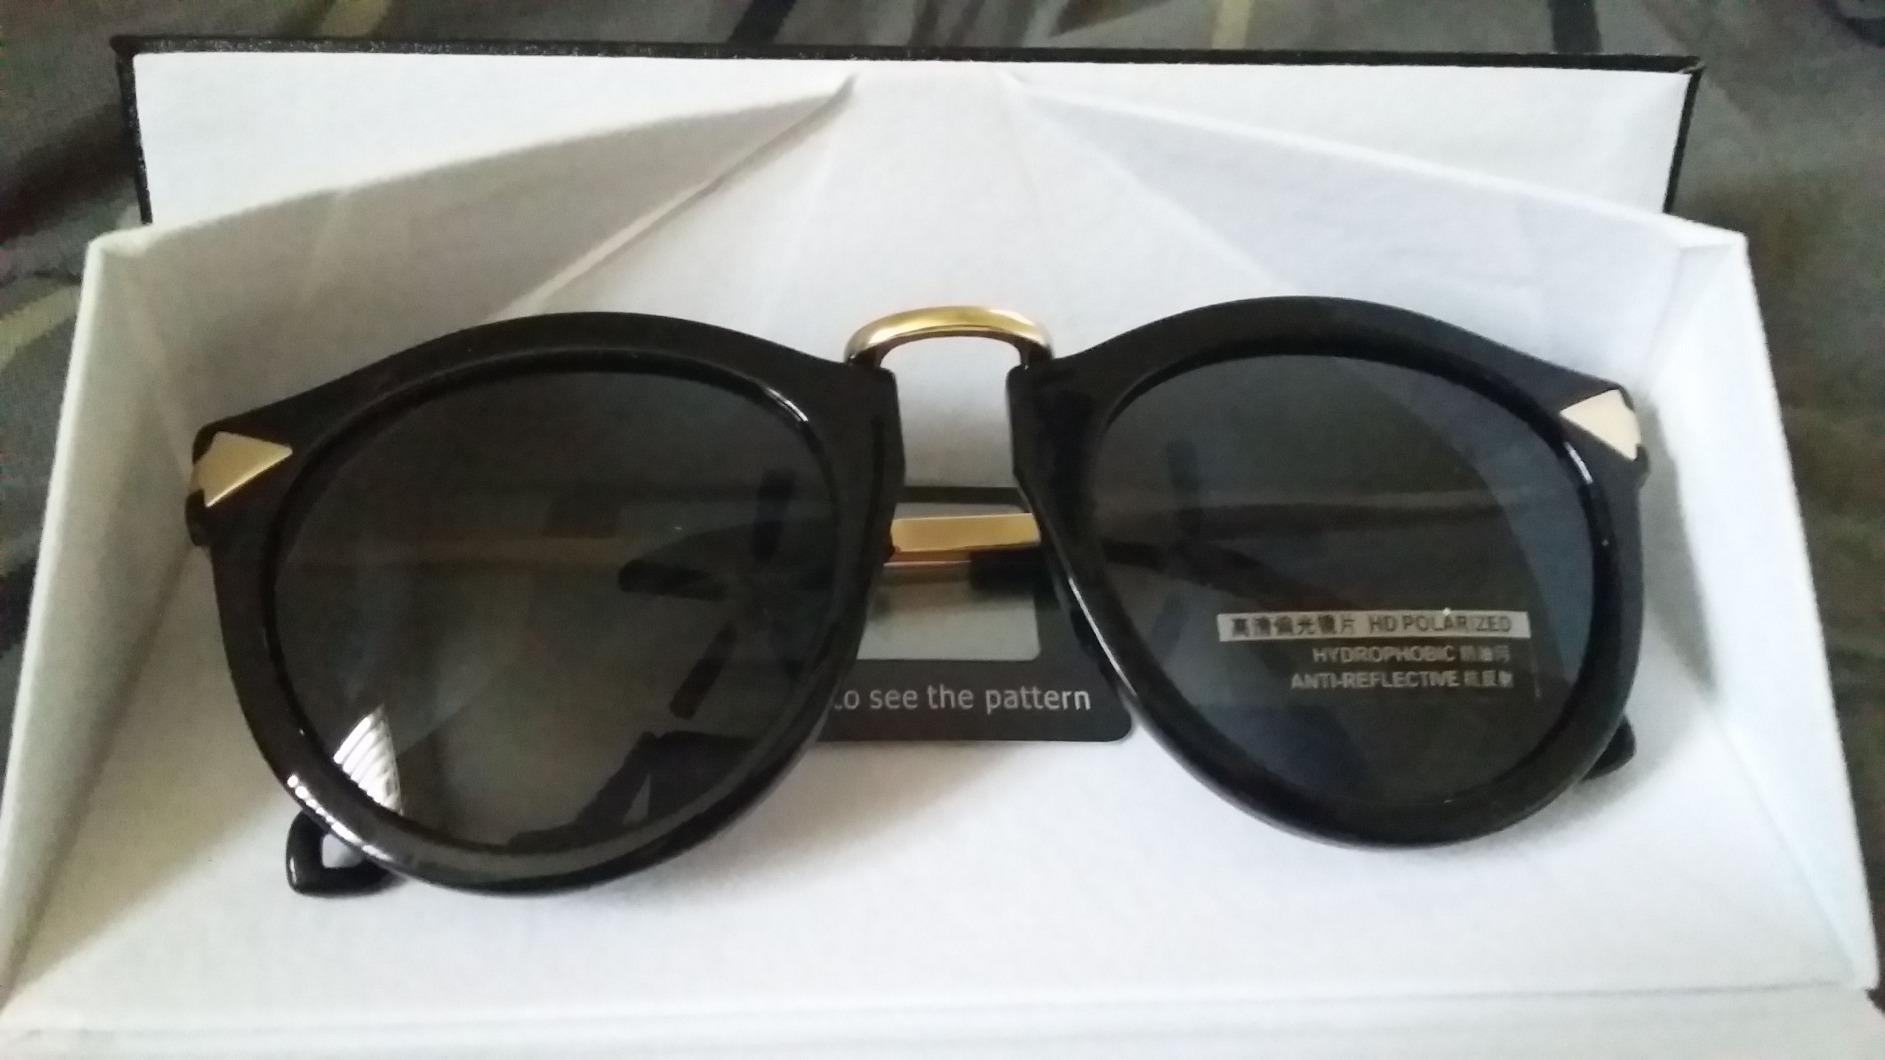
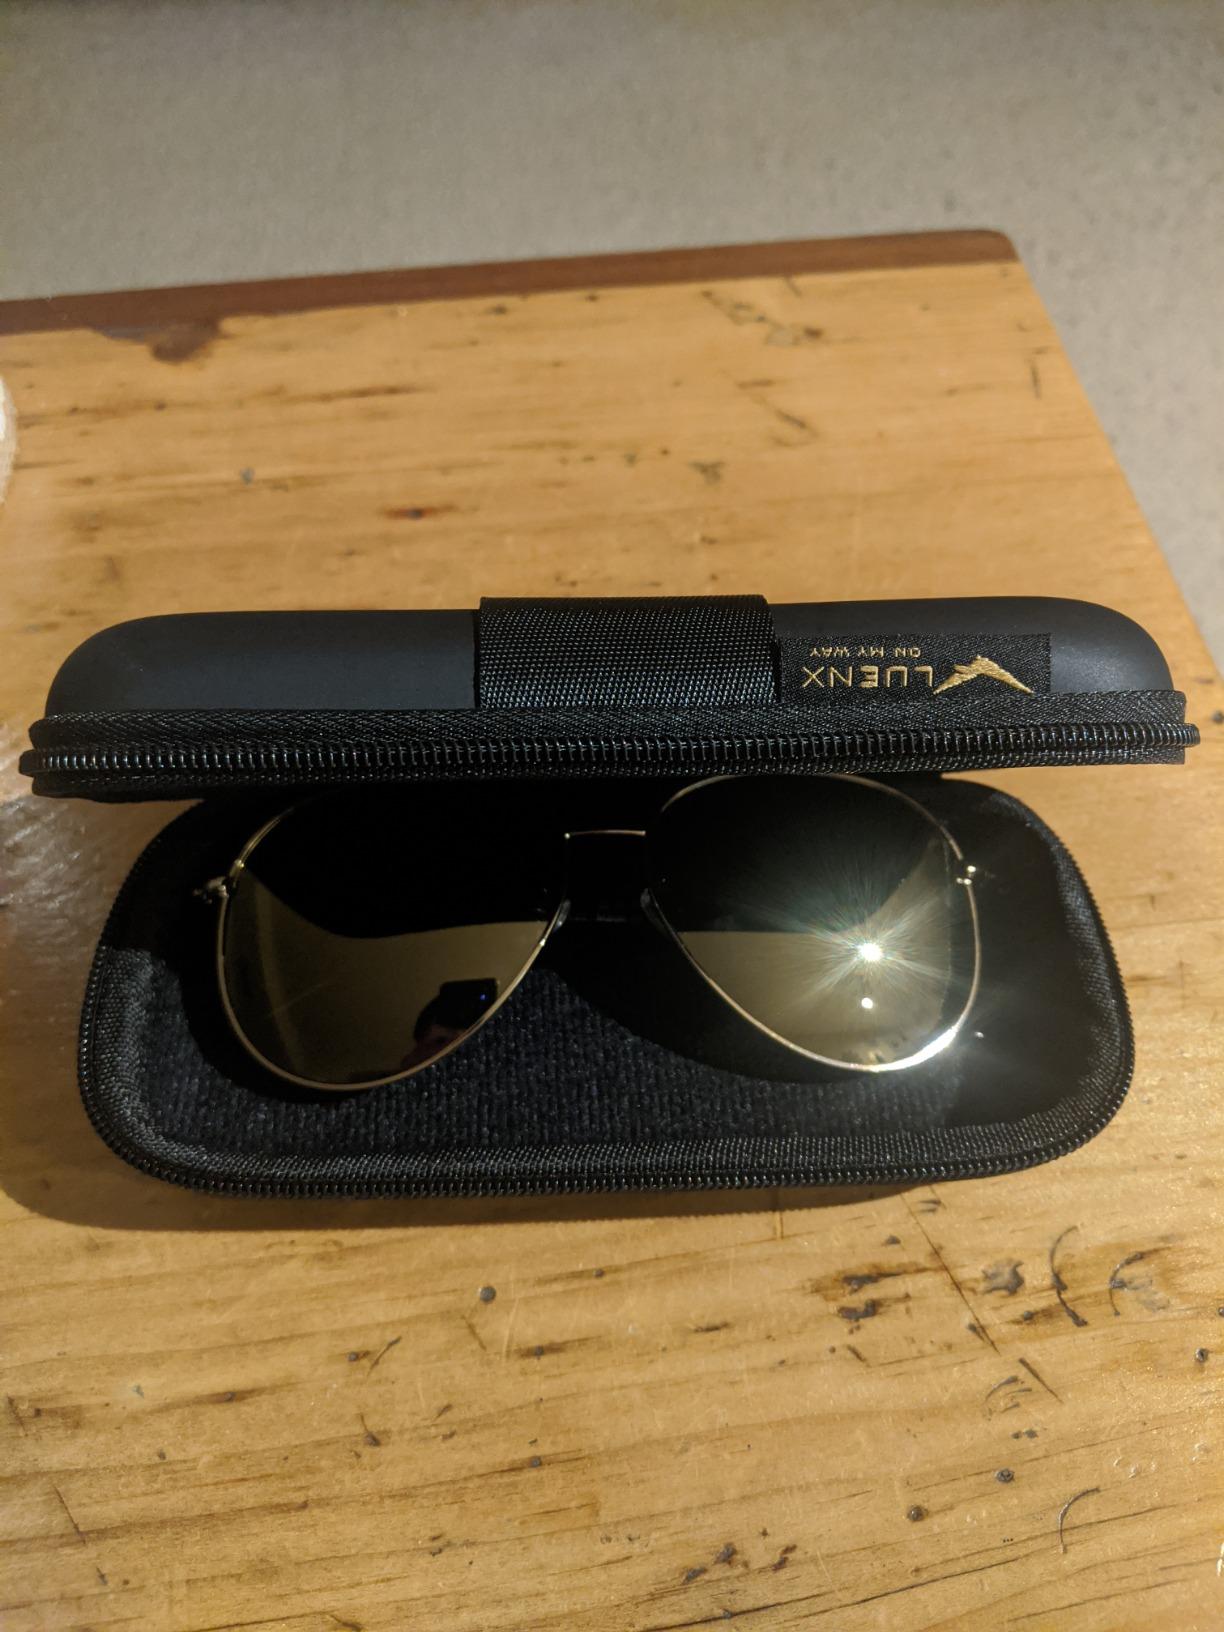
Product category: accessories_sunglasses
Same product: no